Gottlieb Bindesbøll

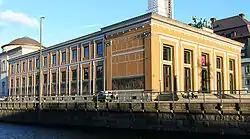
Thorvaldsens Museum on Slotsholmen in Copenhagen

In 1833, there was talk in Copenhagen of establishing a museum for the Danish sculptor, Bertel Thorvaldsen, if he would agree to bequeath his collections to his homeland. Jonas Collin, an active art and culture official under Frederik VI, awakened the King's interest in a museum for Thorvaldsen and asked Bindesbøll (Collin's nephew) to make some sketches for the building whose location had not yet been decided. Bindensbøll's designs ultimately stood out from other architects' competing for the commission to transform the Royal Carriage Depot and Theatre Scenery Painting Building into a museum dedicated to Thorvaldsen.